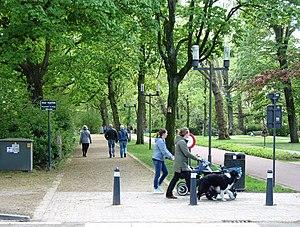
Bruges (Belgique)